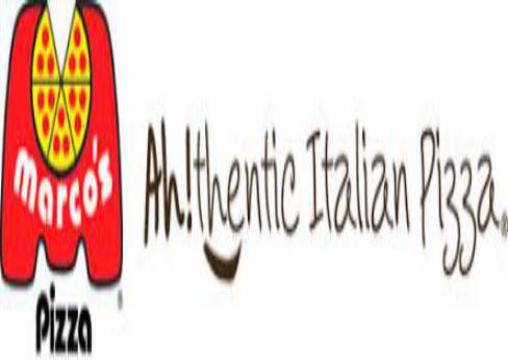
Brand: marco's pizza
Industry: Food